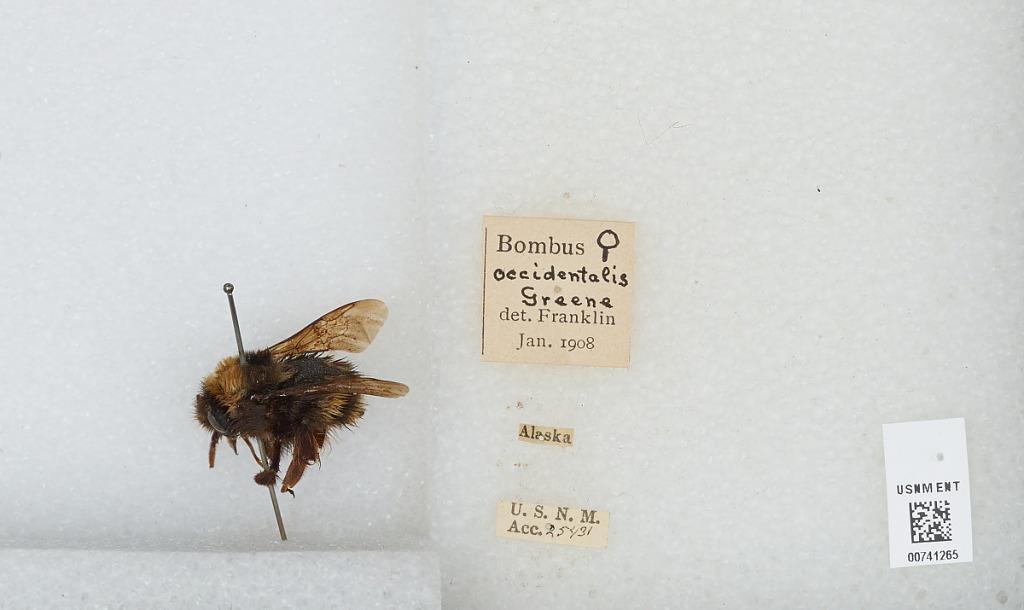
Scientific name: Bombus (Bombus) occidentalis Greene
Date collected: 1931-4-4
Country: United States
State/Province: Alaska
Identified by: Franklin